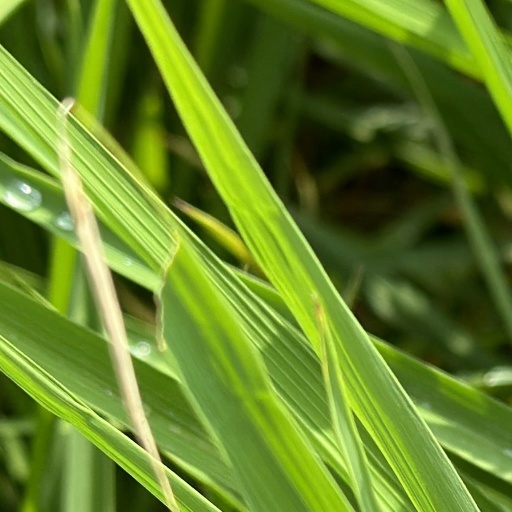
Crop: rice